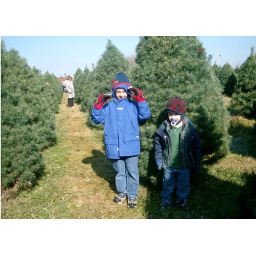
Boys standing near our new tree